Cedar Point Farm

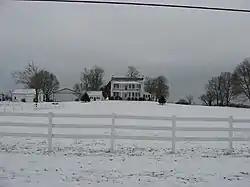
Cedar Point Farm, January 2011

Cedar Point Farm is a historic home and farm located in Jackson Township, Morgan County, Indiana. The farmhouse was built in 1853, and is a two-story, Greek Revival style brick I-house with a side gable roof. It features a two-story, full width front porch. Also on the property are the contributing summer house / summer kitchen, woodshed / smokehouse, English barn, cattle / tromp shed, double corn crib, tractor shed, garage, granary with sheds, privy, hen house, dog house, a wind mill pump, and two hand water pumps.